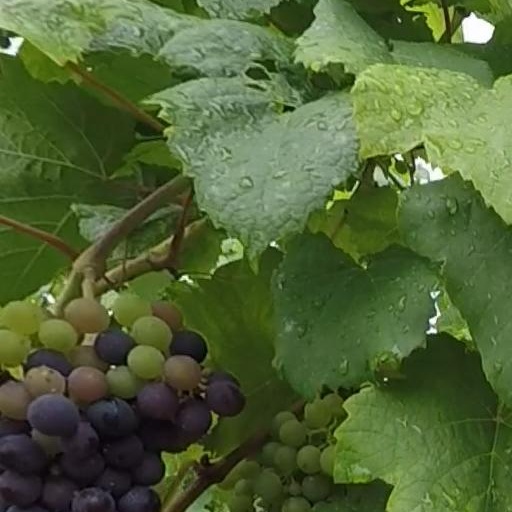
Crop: grape